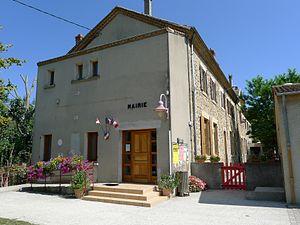
Mairie de Saint-Barthélemy-Grozon - Ardèche - France
Saint-Barthélemy-Grozon est une commune française, située dans le département de l'Ardèche en région Auvergne-Rhône-Alpes.